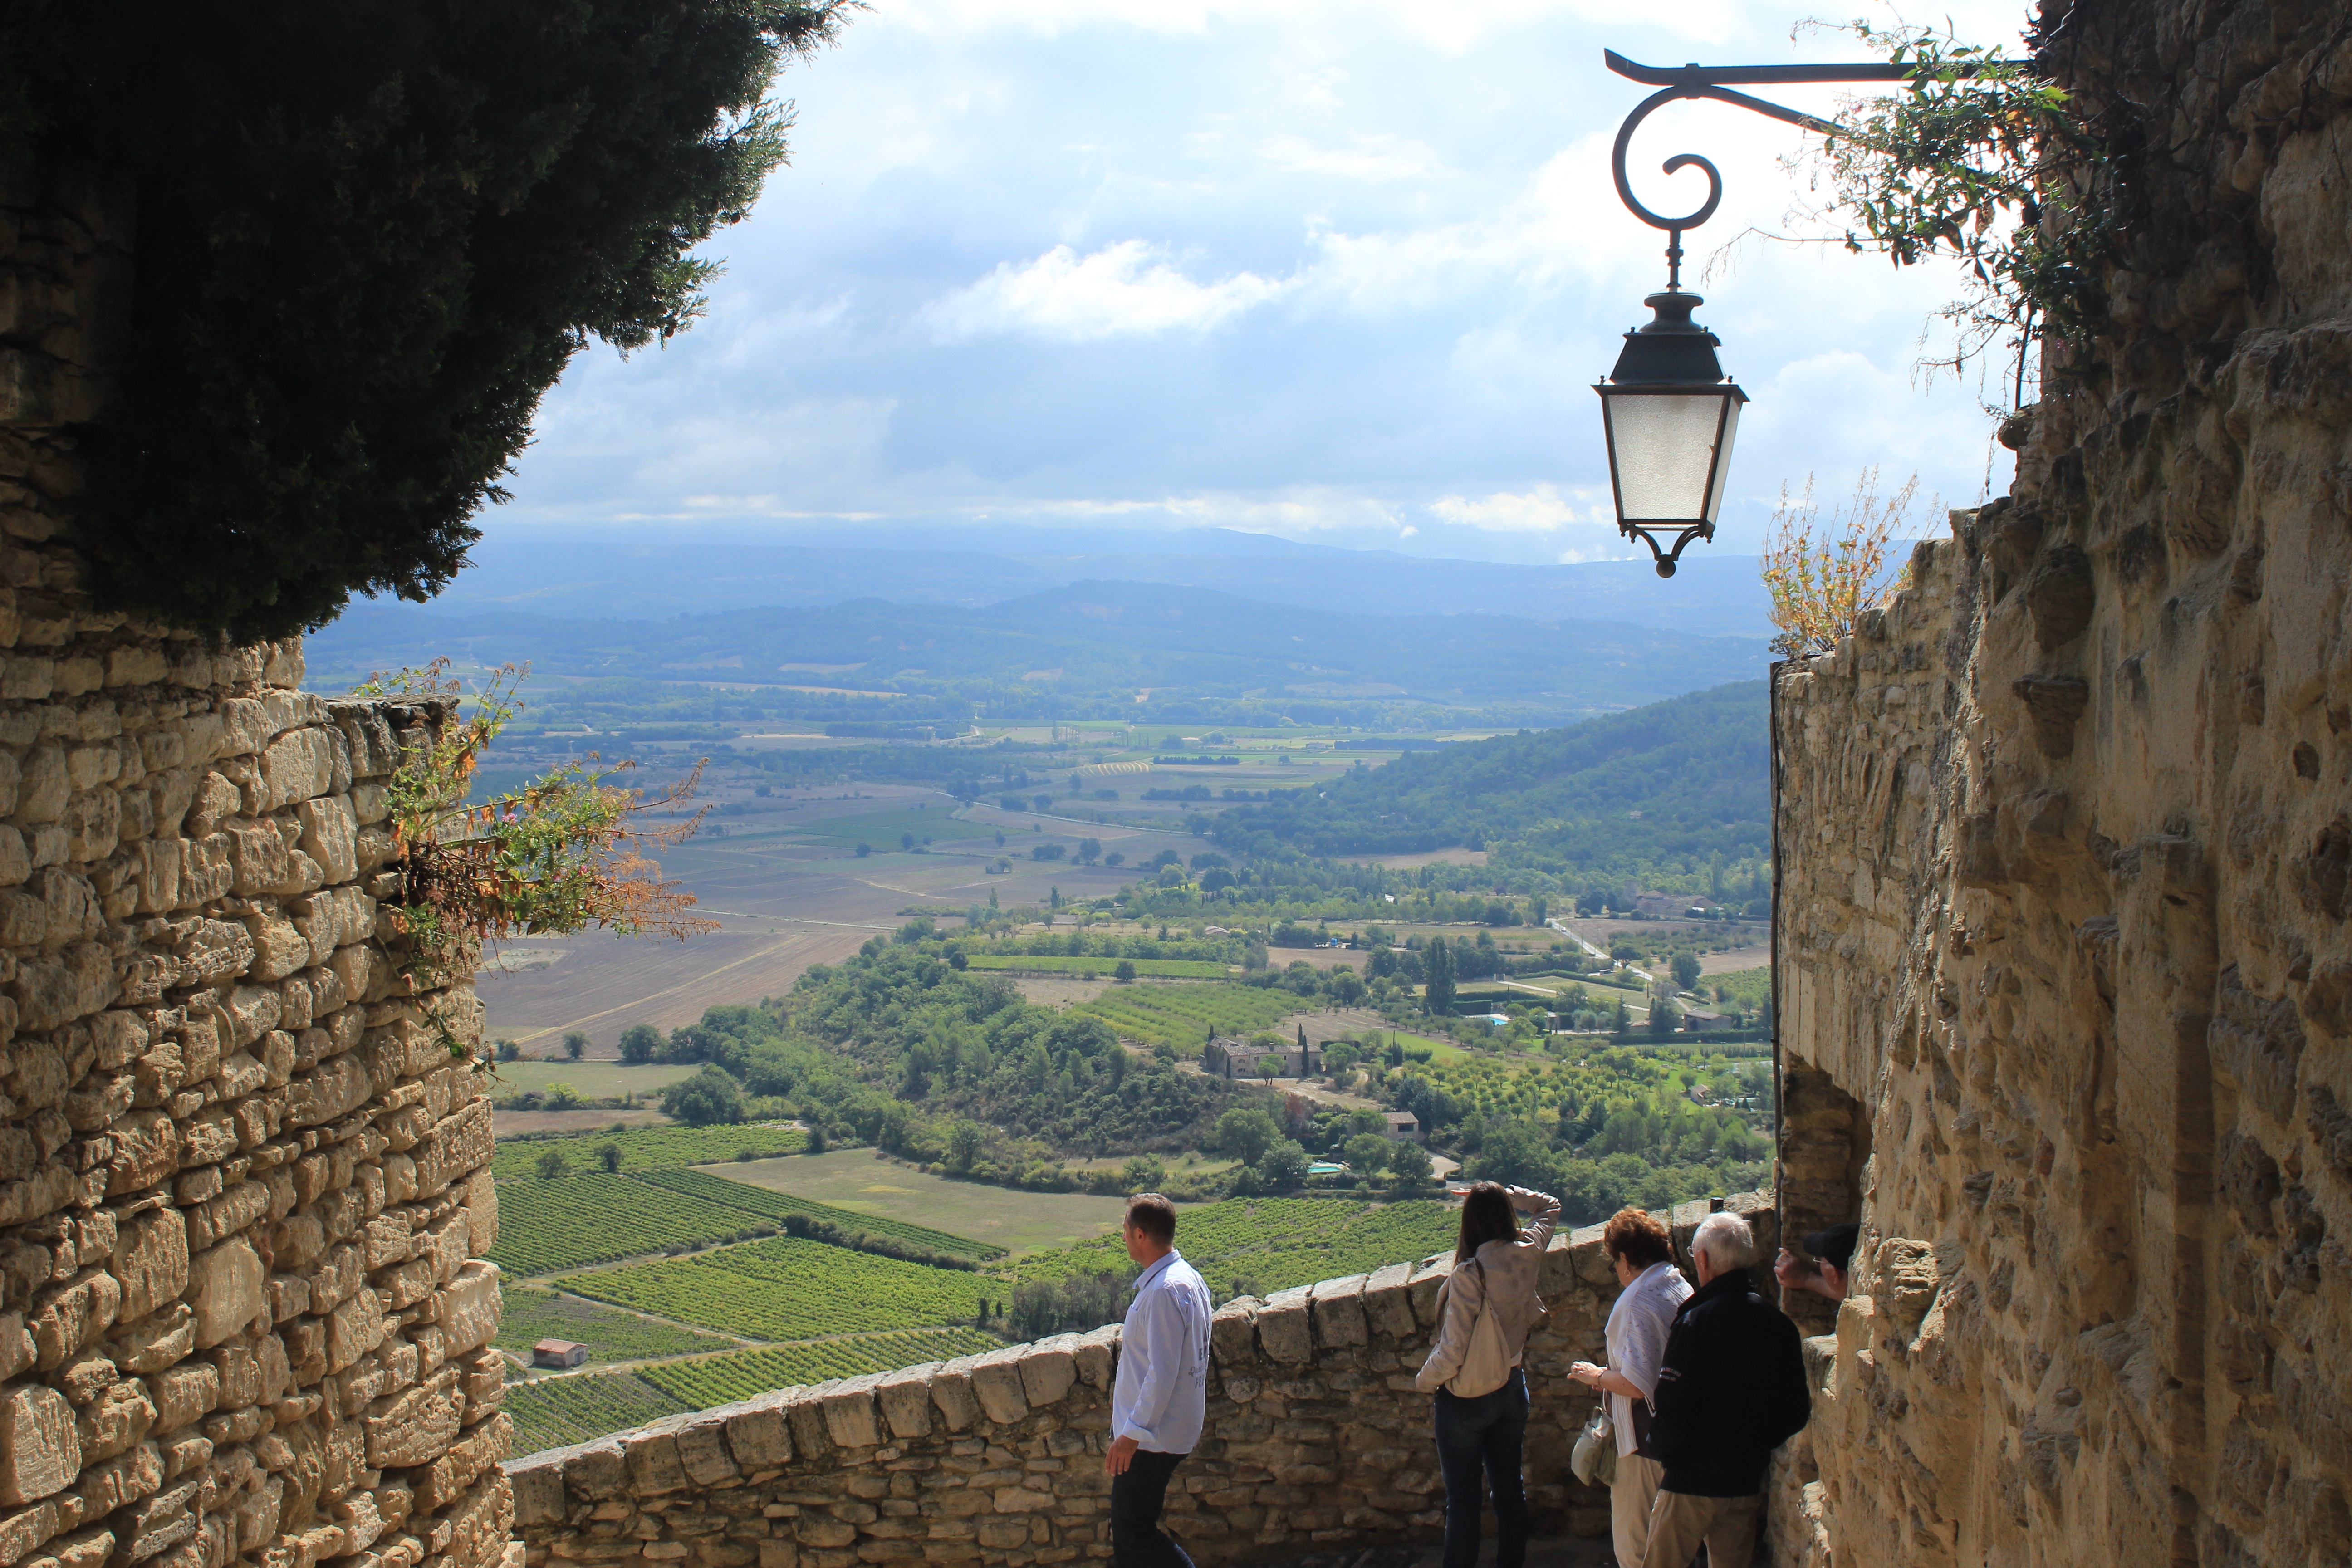
landscape, walking, mountain, adventure, valley, vacation, travel, village, france, tourism, provence, rural area, gordes, tours